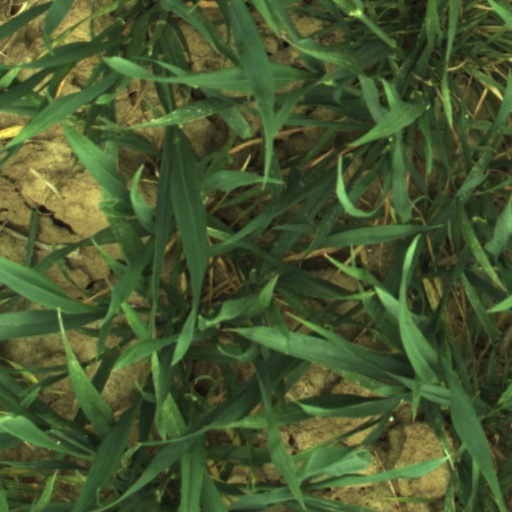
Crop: wheat